William S. Warfield House

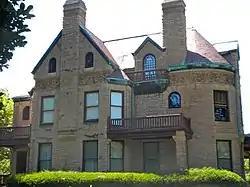

The William S. Warfield House is a historic house located at 1624 Maine Street in Quincy, Illinois. The house was built in 1886 for William S. Warfield, who founded the Warfield Grocery Co.; Warfield was one of many prominent Quincy residents to build a large house on Maine Street. Architect Joseph Lyman Silsbee designed the house in a blend of the Richardsonian Romanesque and Queen Anne styles; his design popularized Romanesque architecture, and the blend with Queen Anne in particular, in Quincy. The house features a stone exterior with terra cotta decorations, a massive plan, and a large western porch as well as several smaller porches throughout.